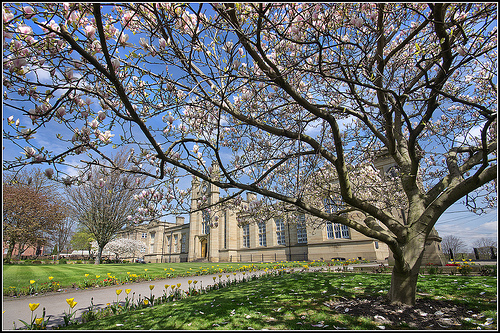
Flower: tulip